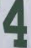
Number: 4